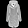
Label: Coat